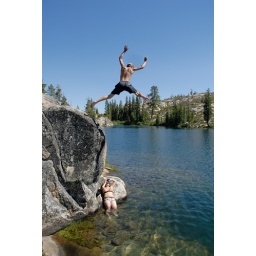
Shannon photographing Brett jumping off rock into Long Lake near Serene Lakes-05 7-29-07